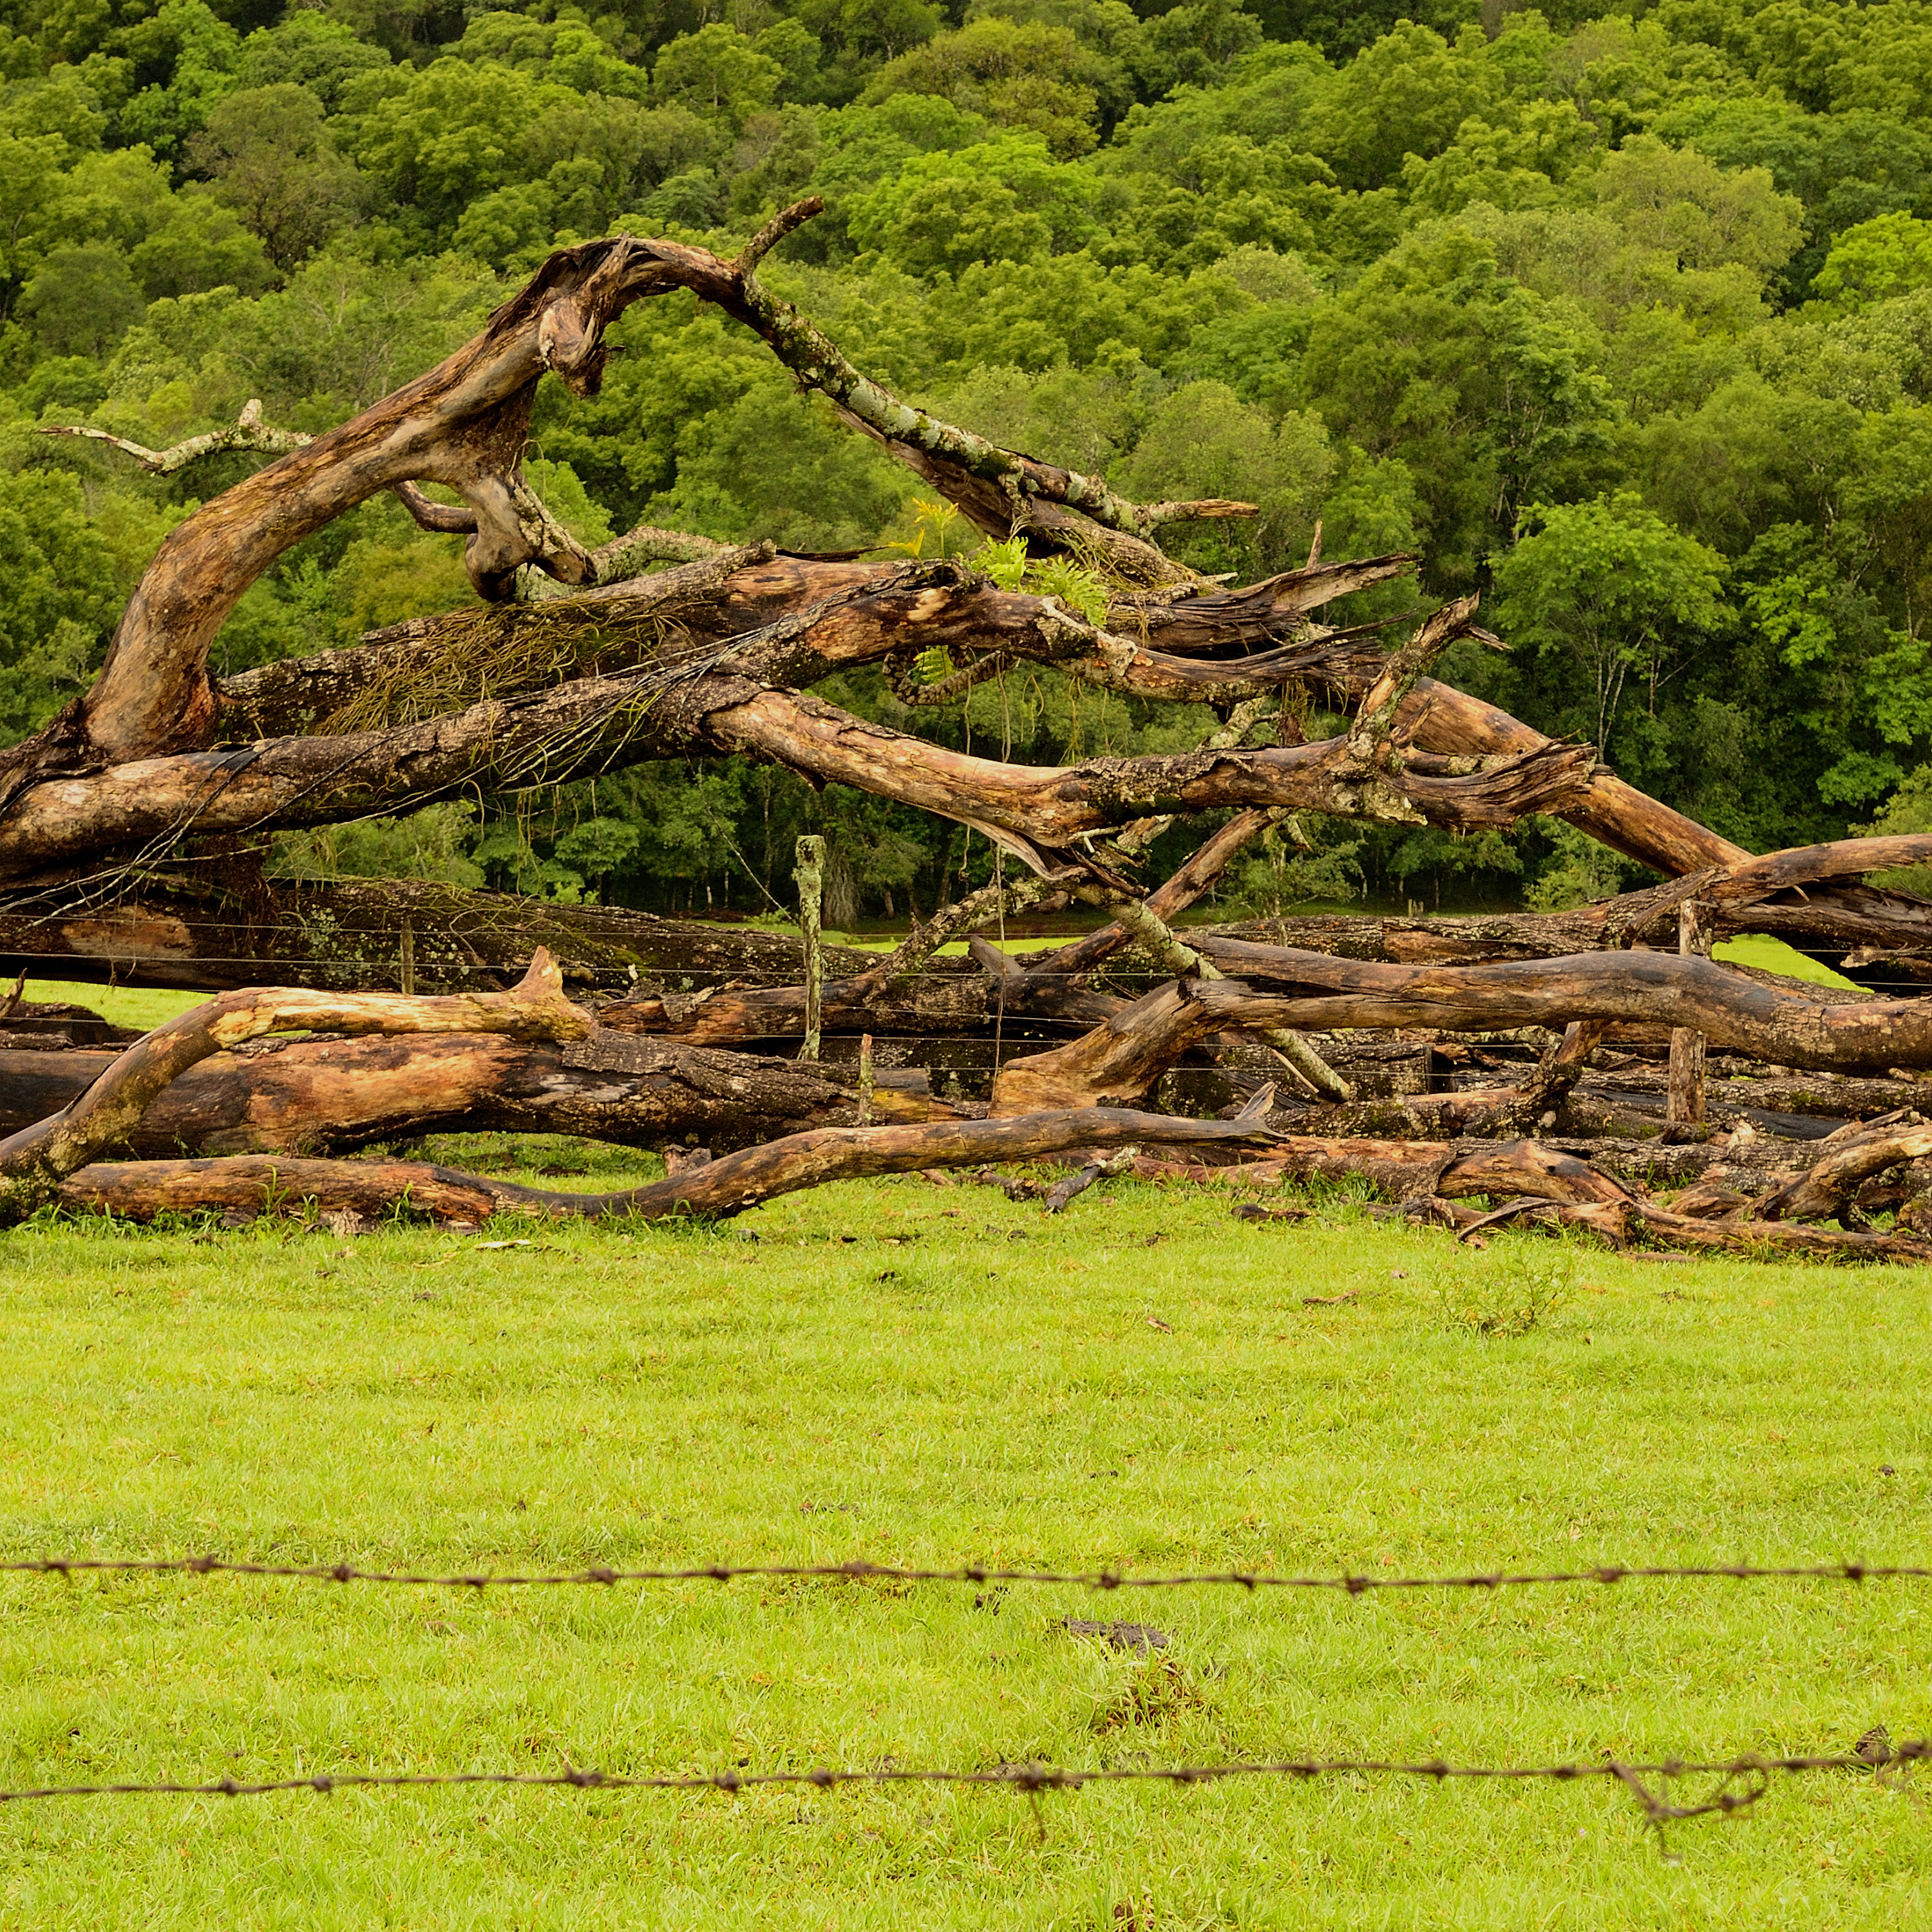
landscape, tree, nature, forest, grass, branch, plant, field, meadow, leaf, flower, green, soil, agriculture, vegetation, plantation, woodland, misiones, habitat, ecosystem, rural area, natural environment, woody plant